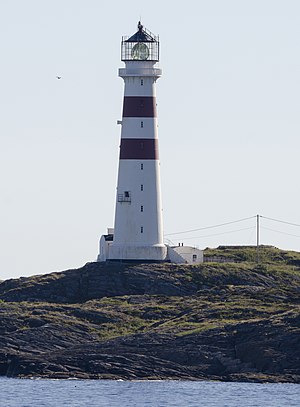
Oksøy fyr
Oksøy fyr ligger på en ø i Kristiansandsfjorden, Kristiansand kommune i Agder fylke i Norge. Fyrstationen er et kystfyr som blev oprettet i 1832. Sammen med Odderøya fyr og Grønningen fyr danner fyret en sammenhængende struktur af navigationshjælpemidler for indsejlingen til kysten og Kristiansand havn fra Skagerrak.